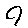
Label: 9